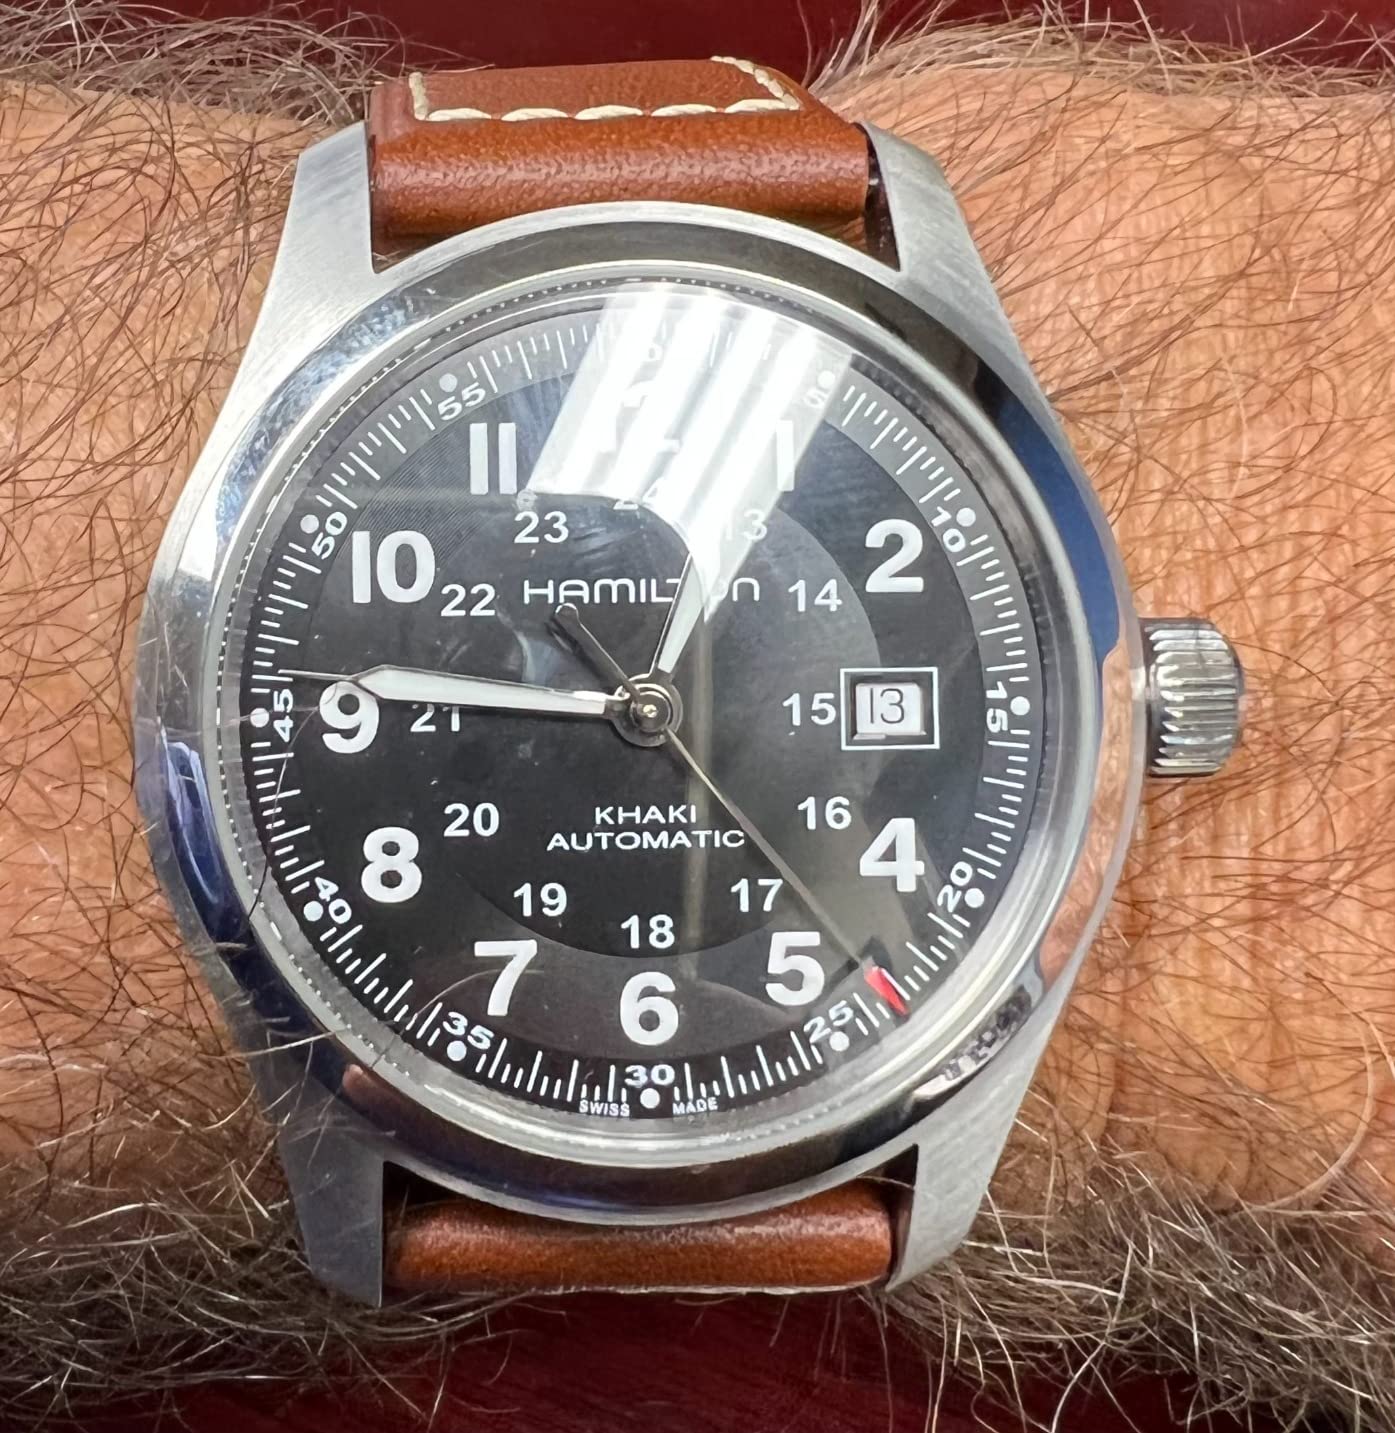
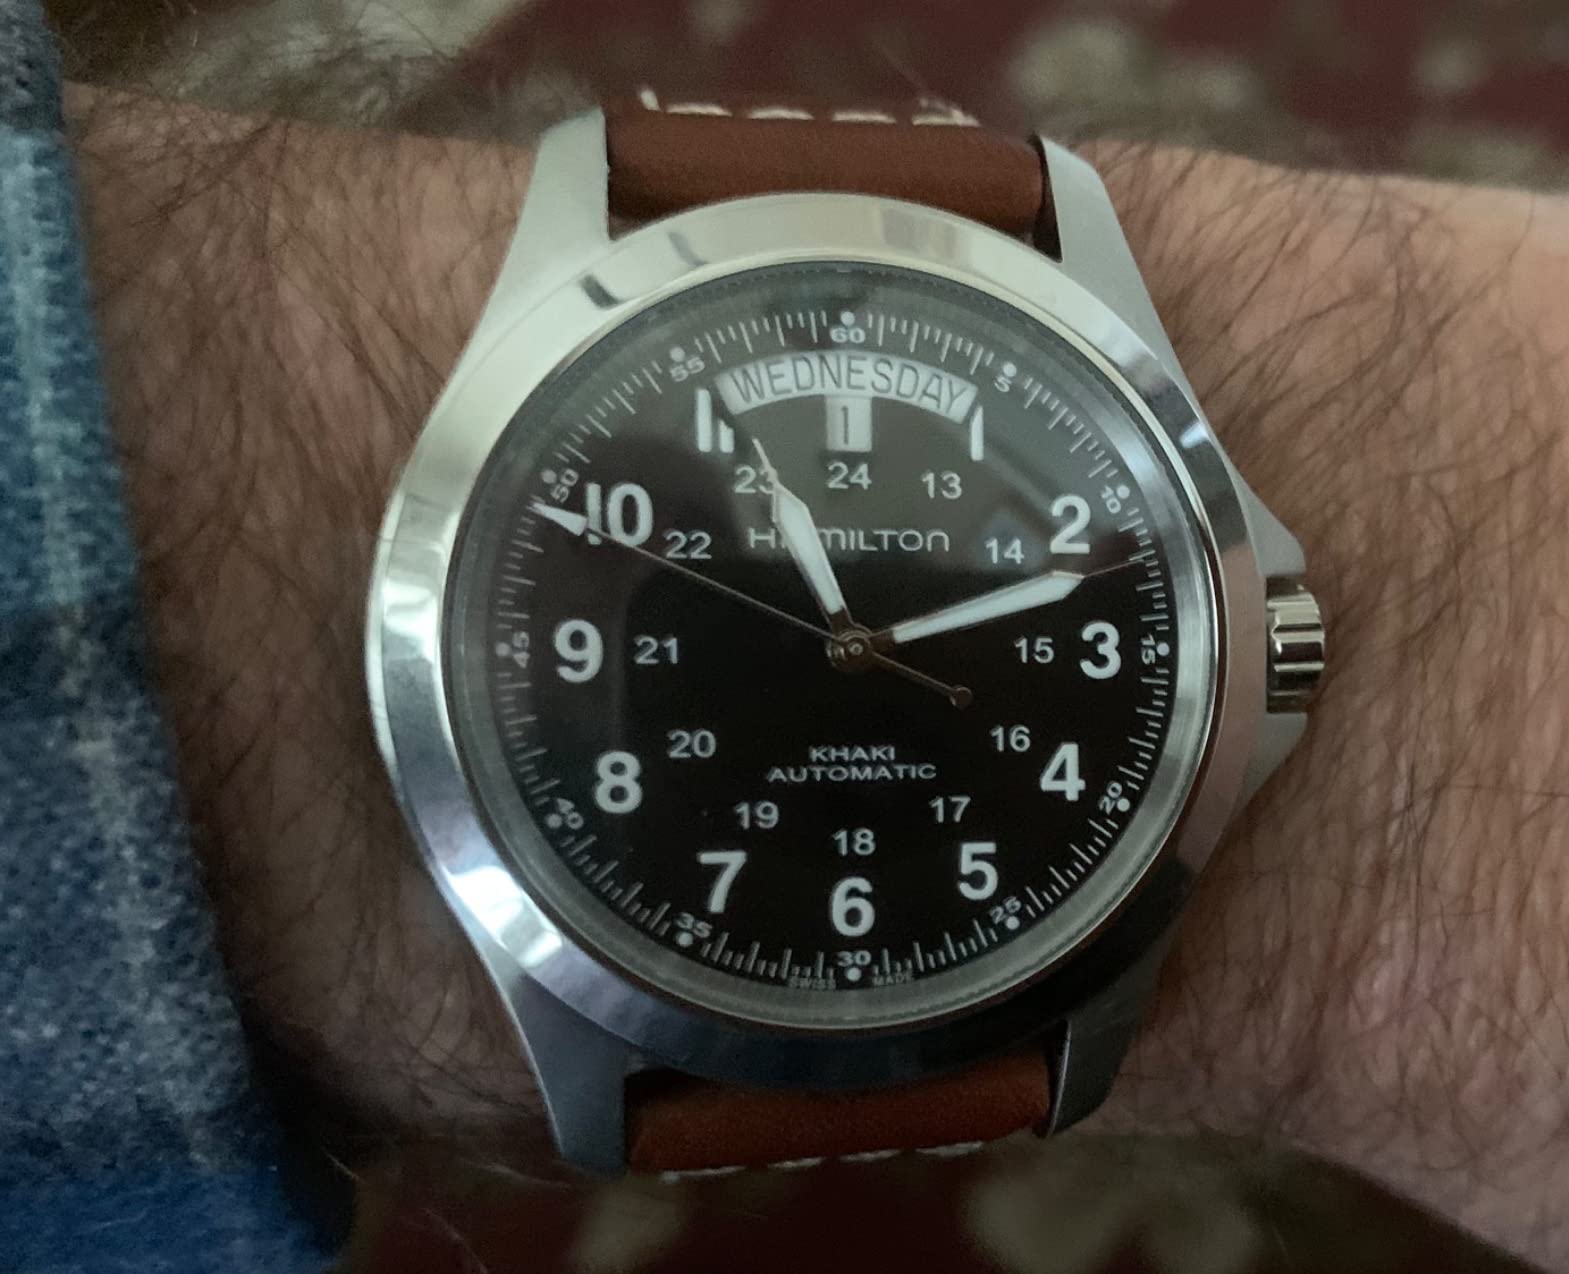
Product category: accessories_watch
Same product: no